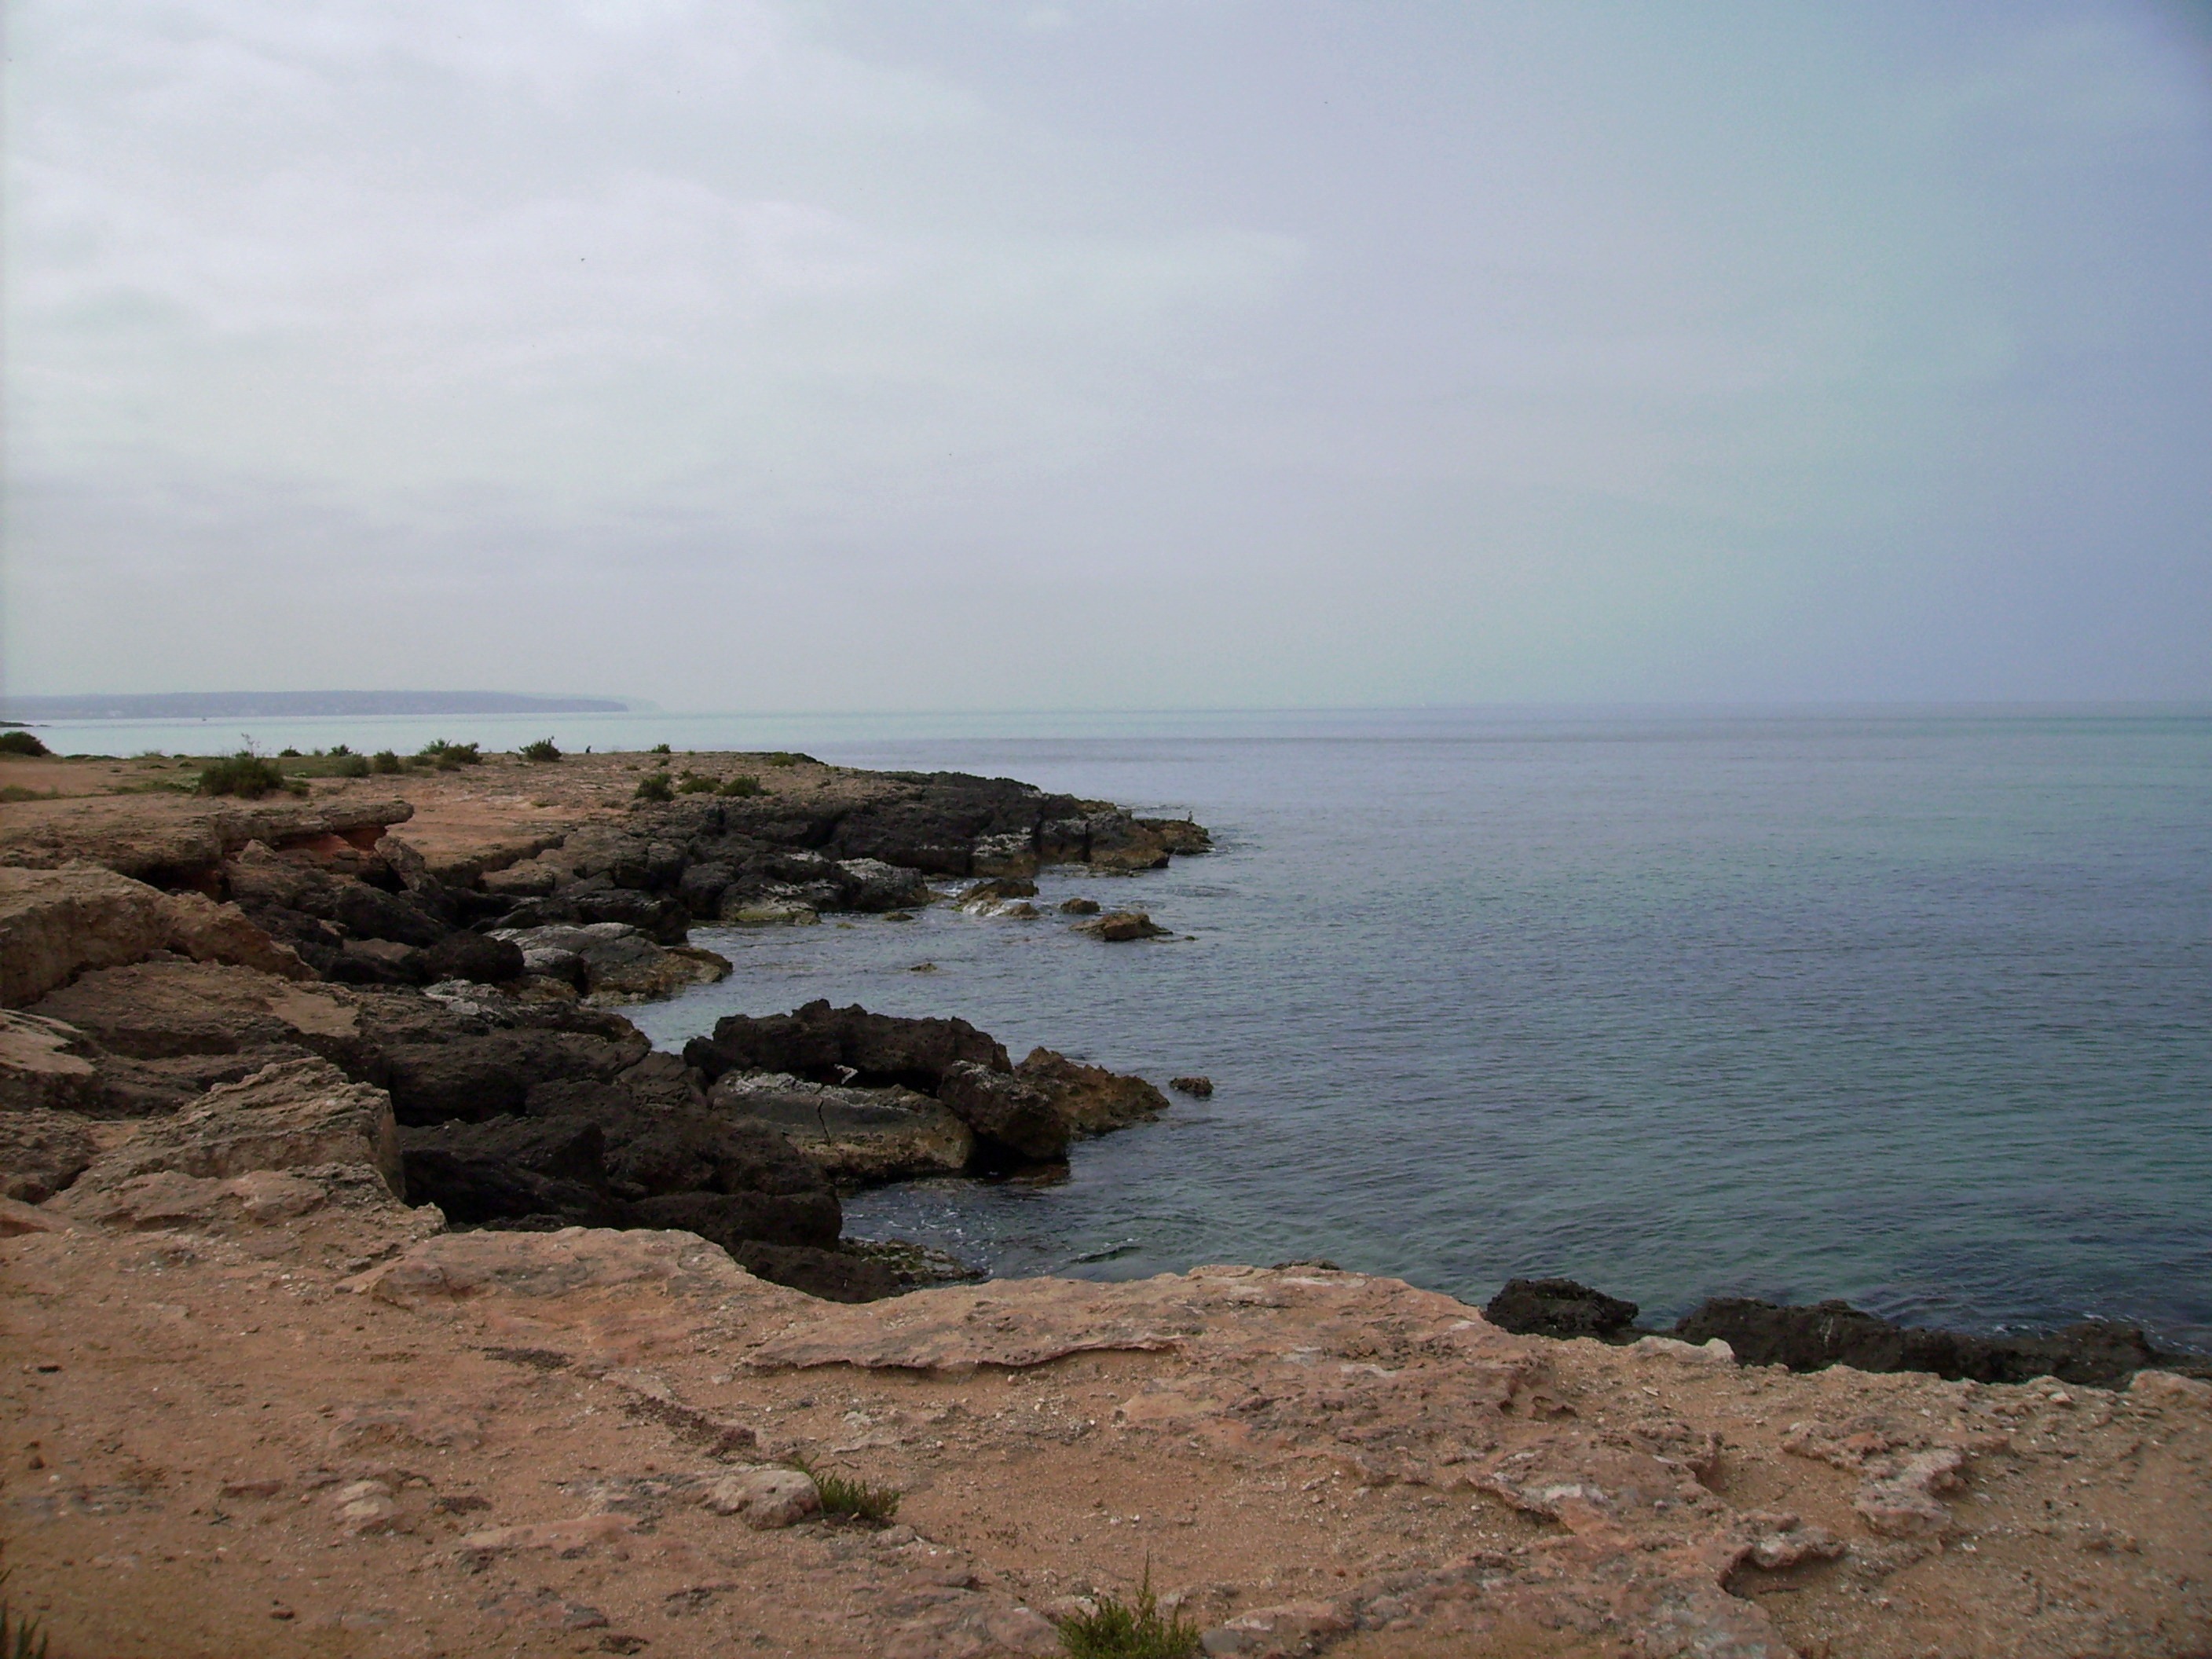
beach, landscape, sea, coast, water, nature, rock, ocean, horizon, shore, wave, cliff, cove, tower, holiday, bay, island, rest, terrain, body of water, relaxation, mallorca, quiet, cape